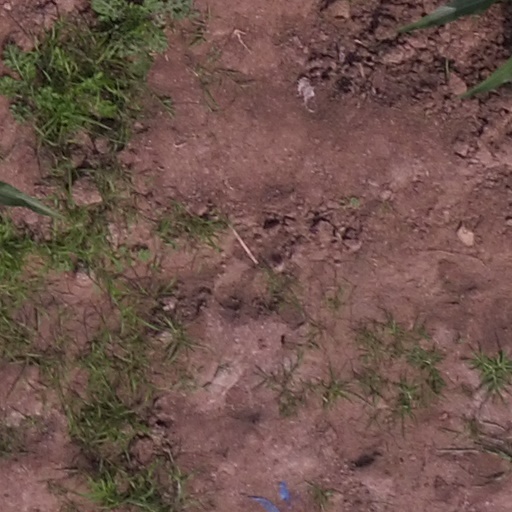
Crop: maize; corn